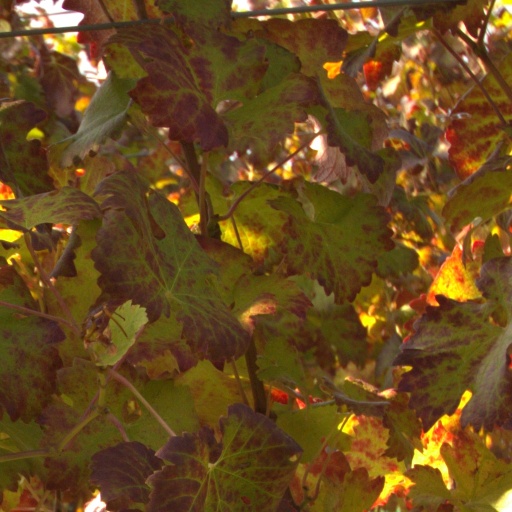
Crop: grape